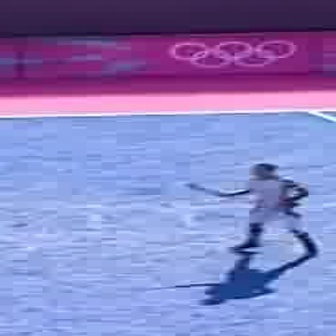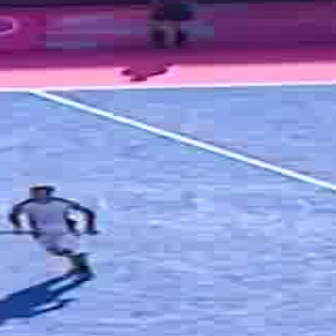
  Please identify the target specified by the bounding box [225,159,323,257] in the first image and locate it in the second image. Return the coordinates in [x_min,y_min,x_max,y_max] format.
Answer: [6,184,102,280]